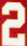
Number: 2